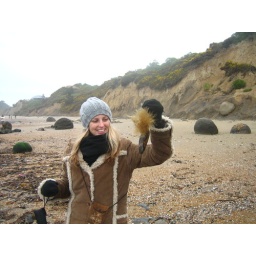
beach combing in my del boy coat